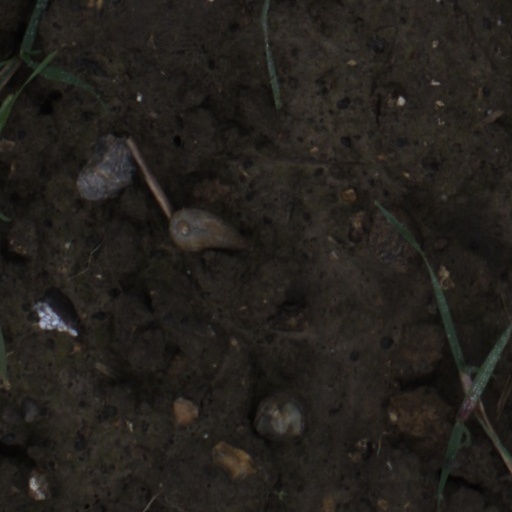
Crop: wheat